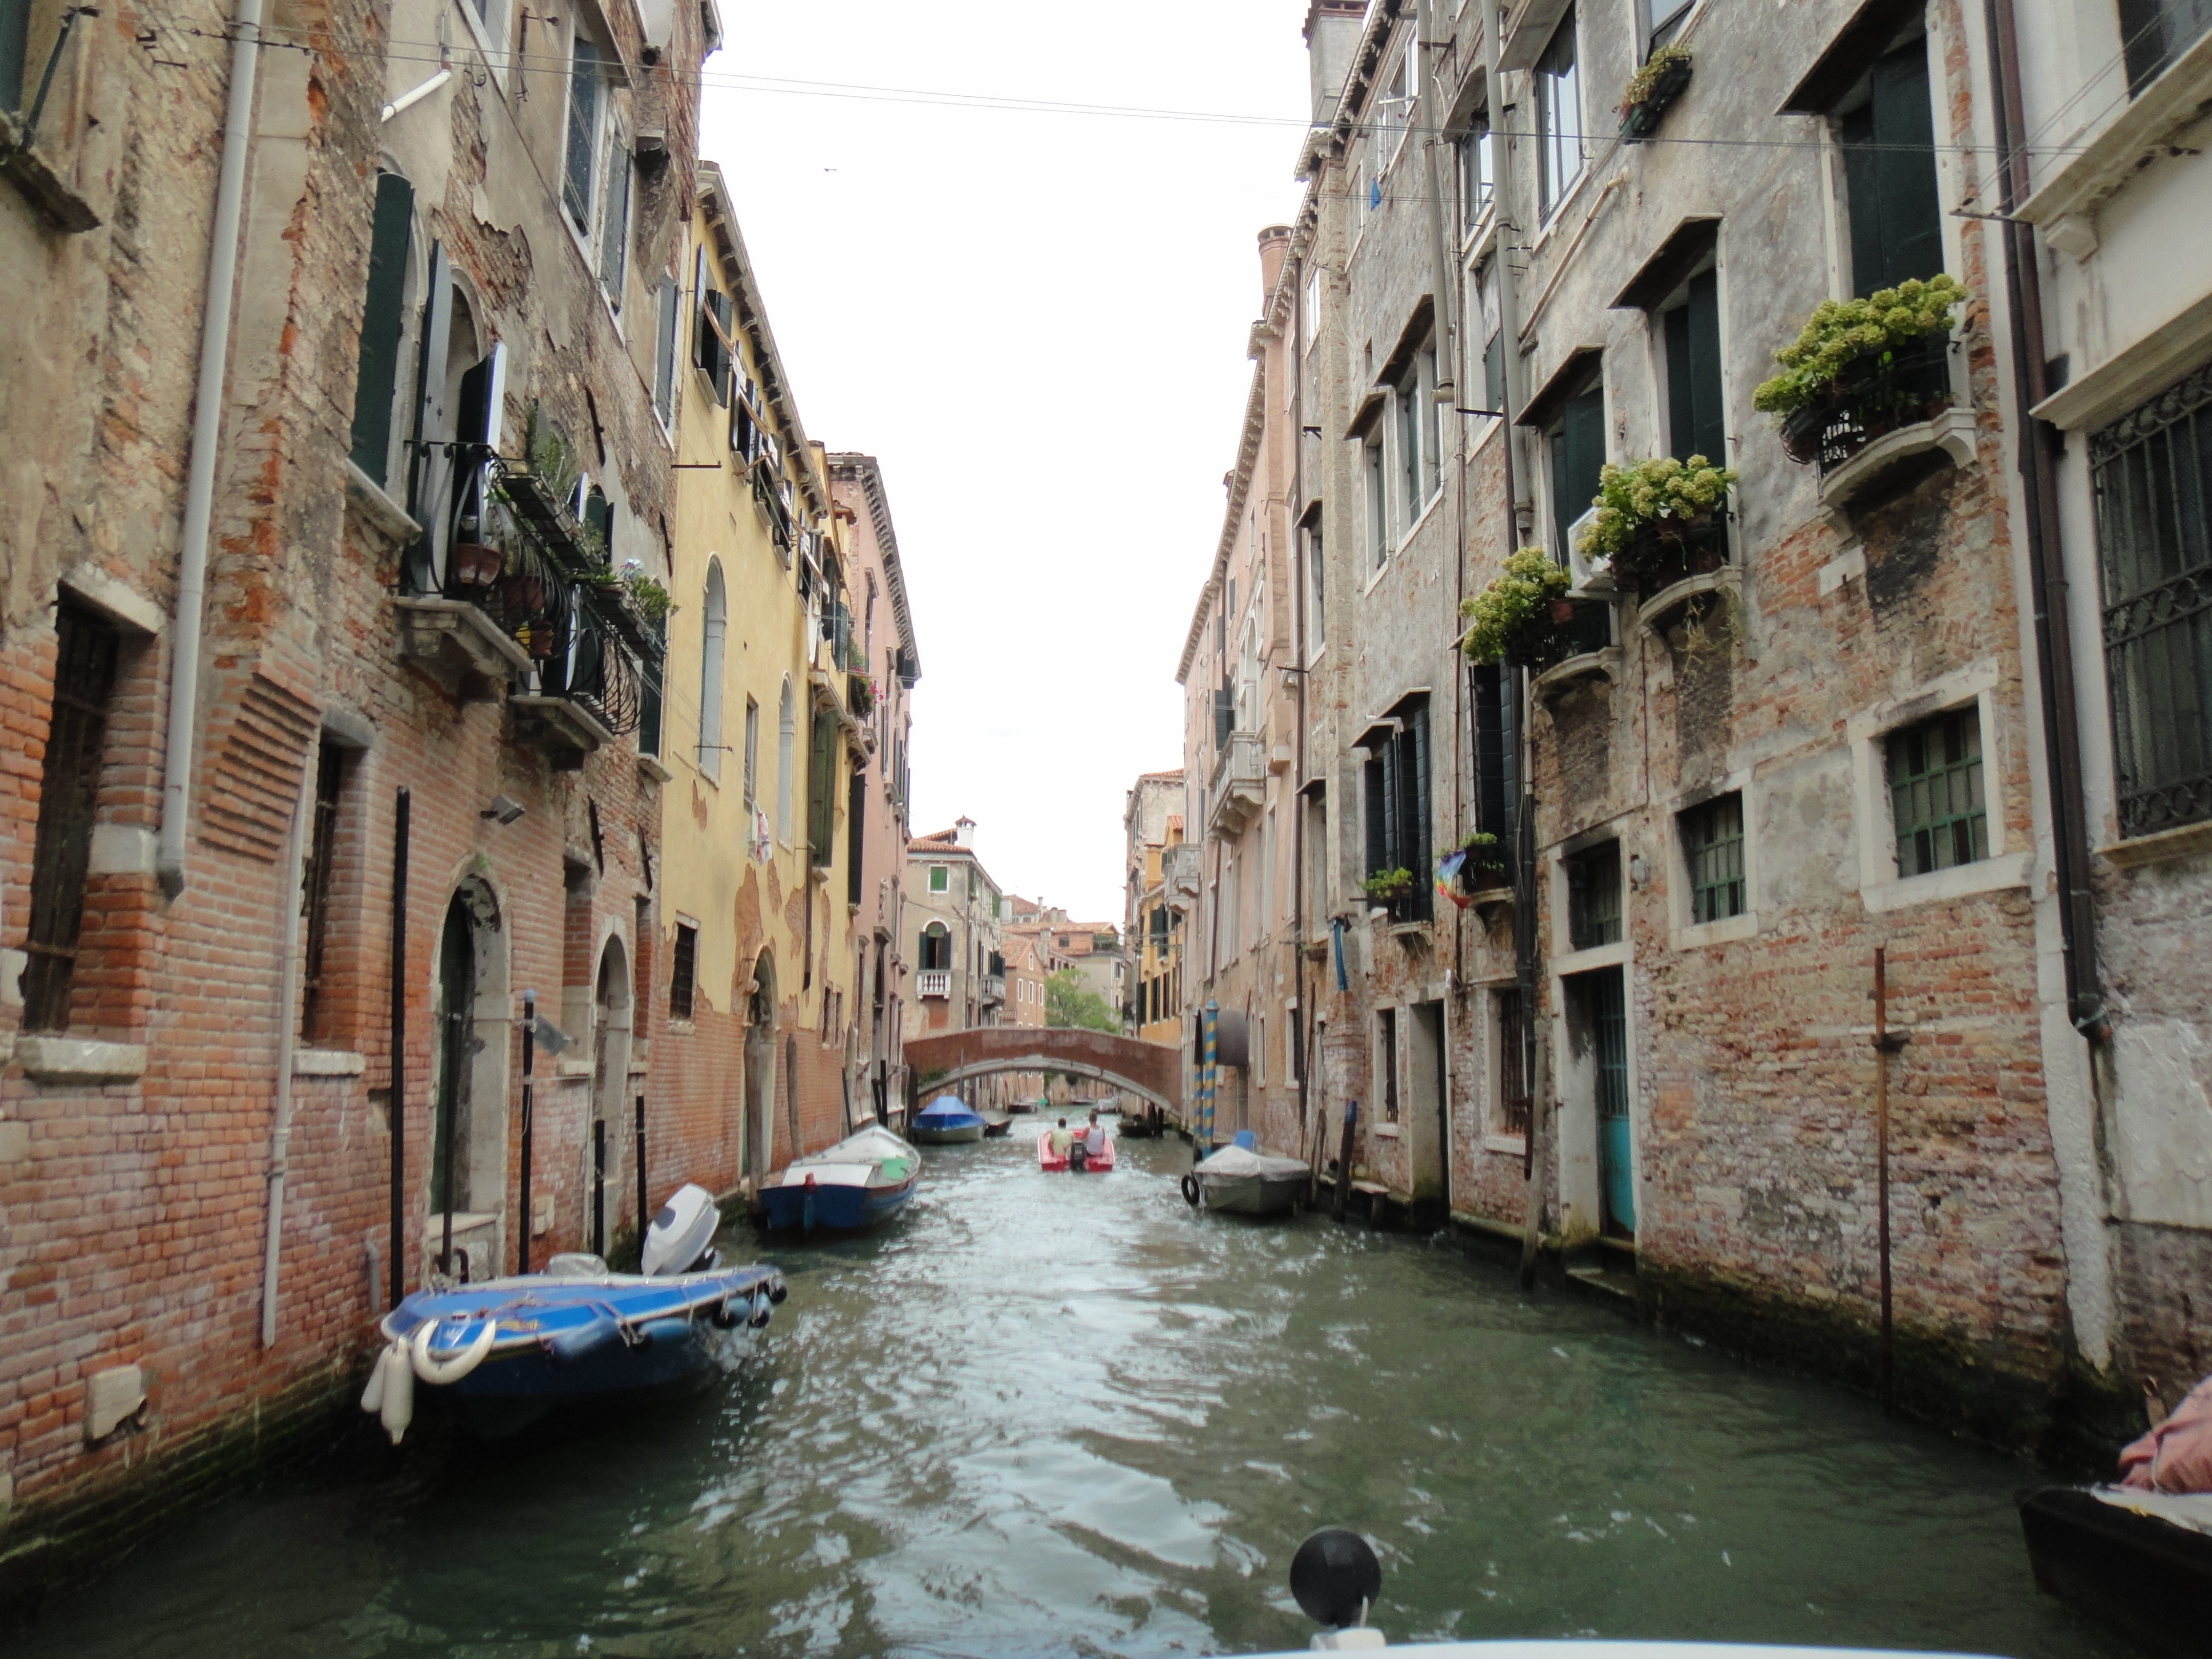
water, boat, town, river, canal, vehicle, holiday, romantic, landmark, italy, venice, waterway, body of water, history, channel, gondola, landform, geographical feature